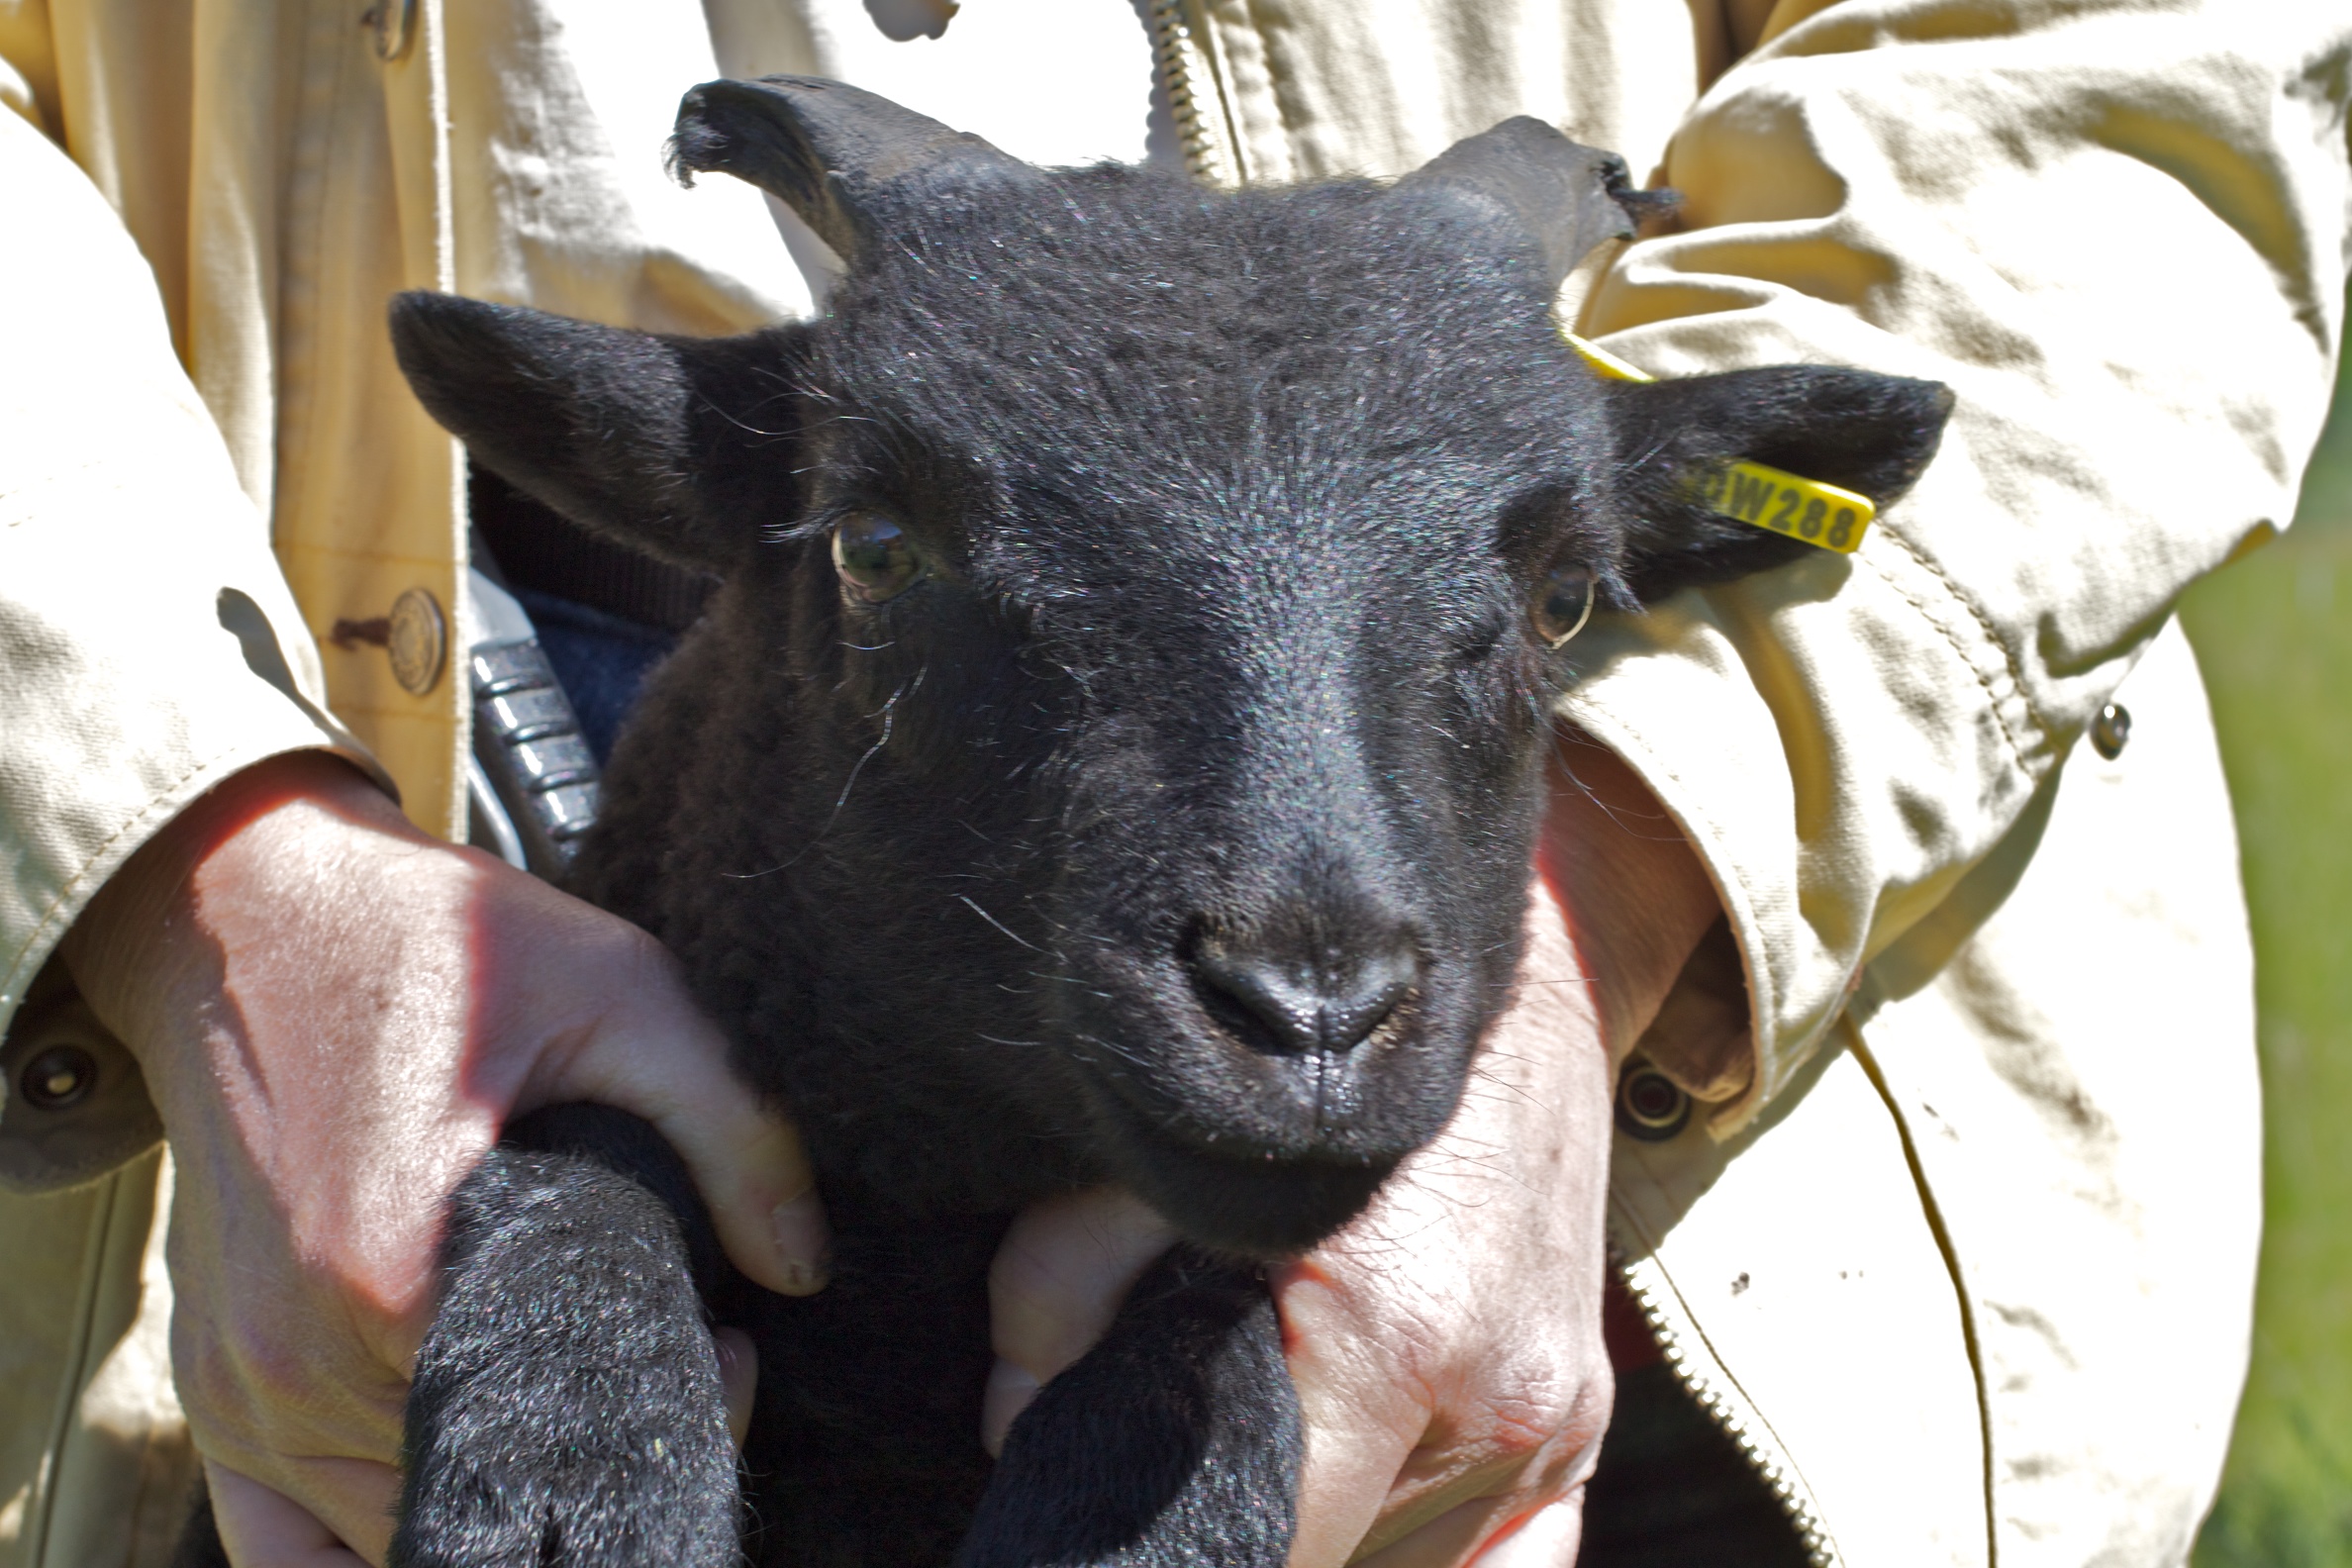
horn, sheep, mammal, fauna, goats, vertebrate, sheeps, desertweyr, odyssey, cattle like mammal, cow goat family